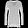
Label: Pullover